Eudonia cataxesta

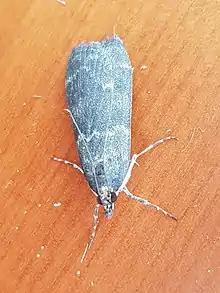
"Eudonia cataxesta"

The wingspan is 23–27 mm. The forewings are dark slaty-grey, with an indigo-bluish tinge and with fine scattered grey-whitish scales. The hindwings are whitish-grey with a darker grey hindmarginal band. Adults have been recorded on wing in January and February.